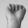
ASL letter: A